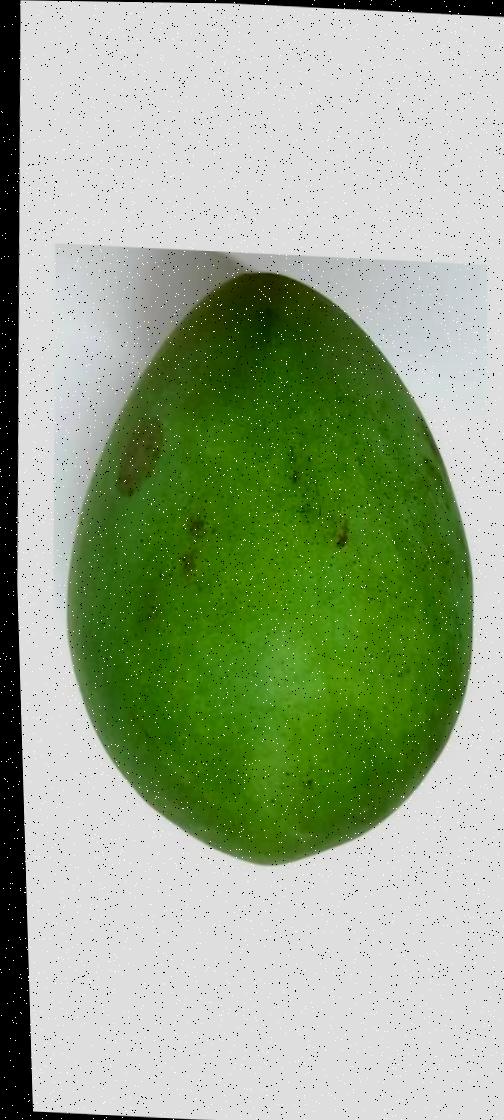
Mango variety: Harivanga